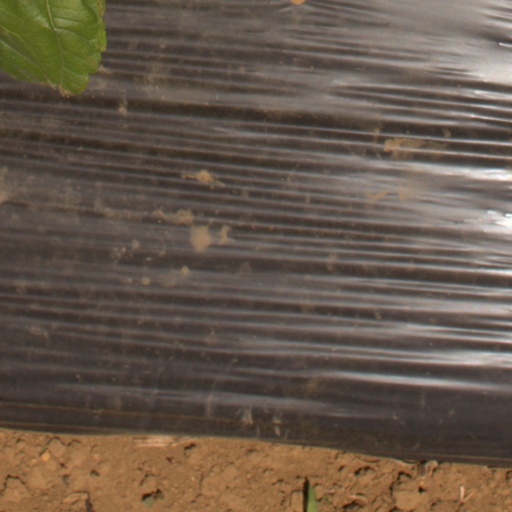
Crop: Jerusalem artichoke